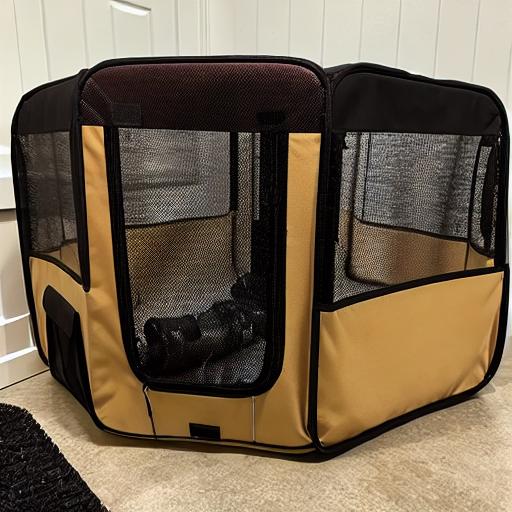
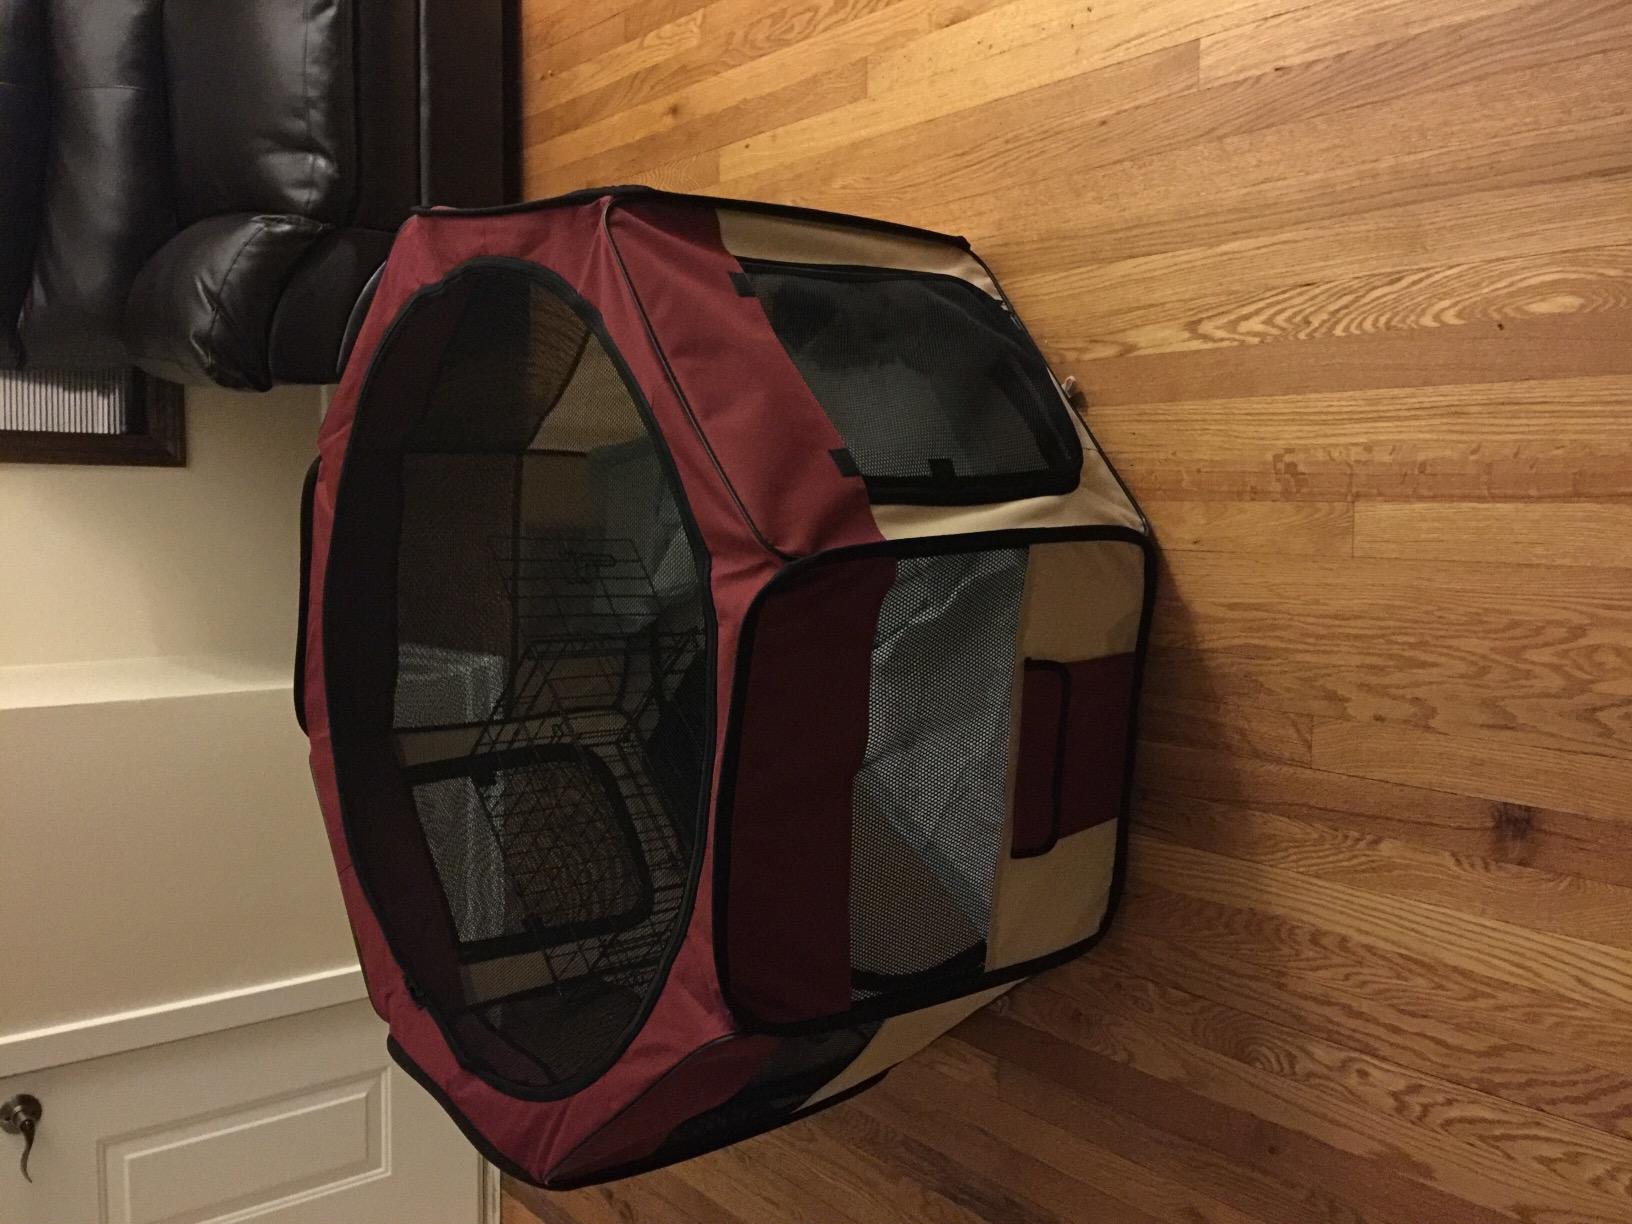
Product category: items_kennel
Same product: no